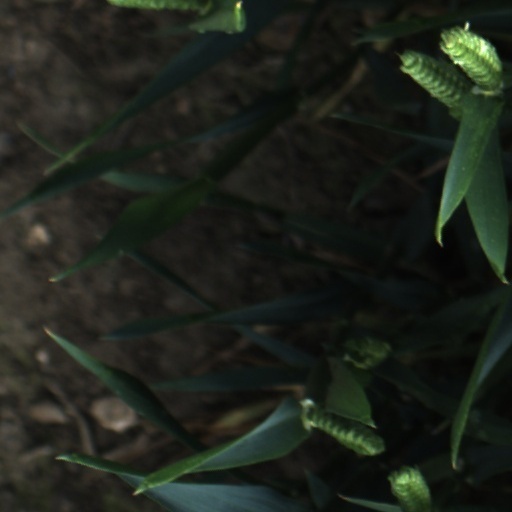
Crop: wheat